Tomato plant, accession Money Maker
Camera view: horizontal (90 deg, fisheye); turntable rotation: 90 degrees
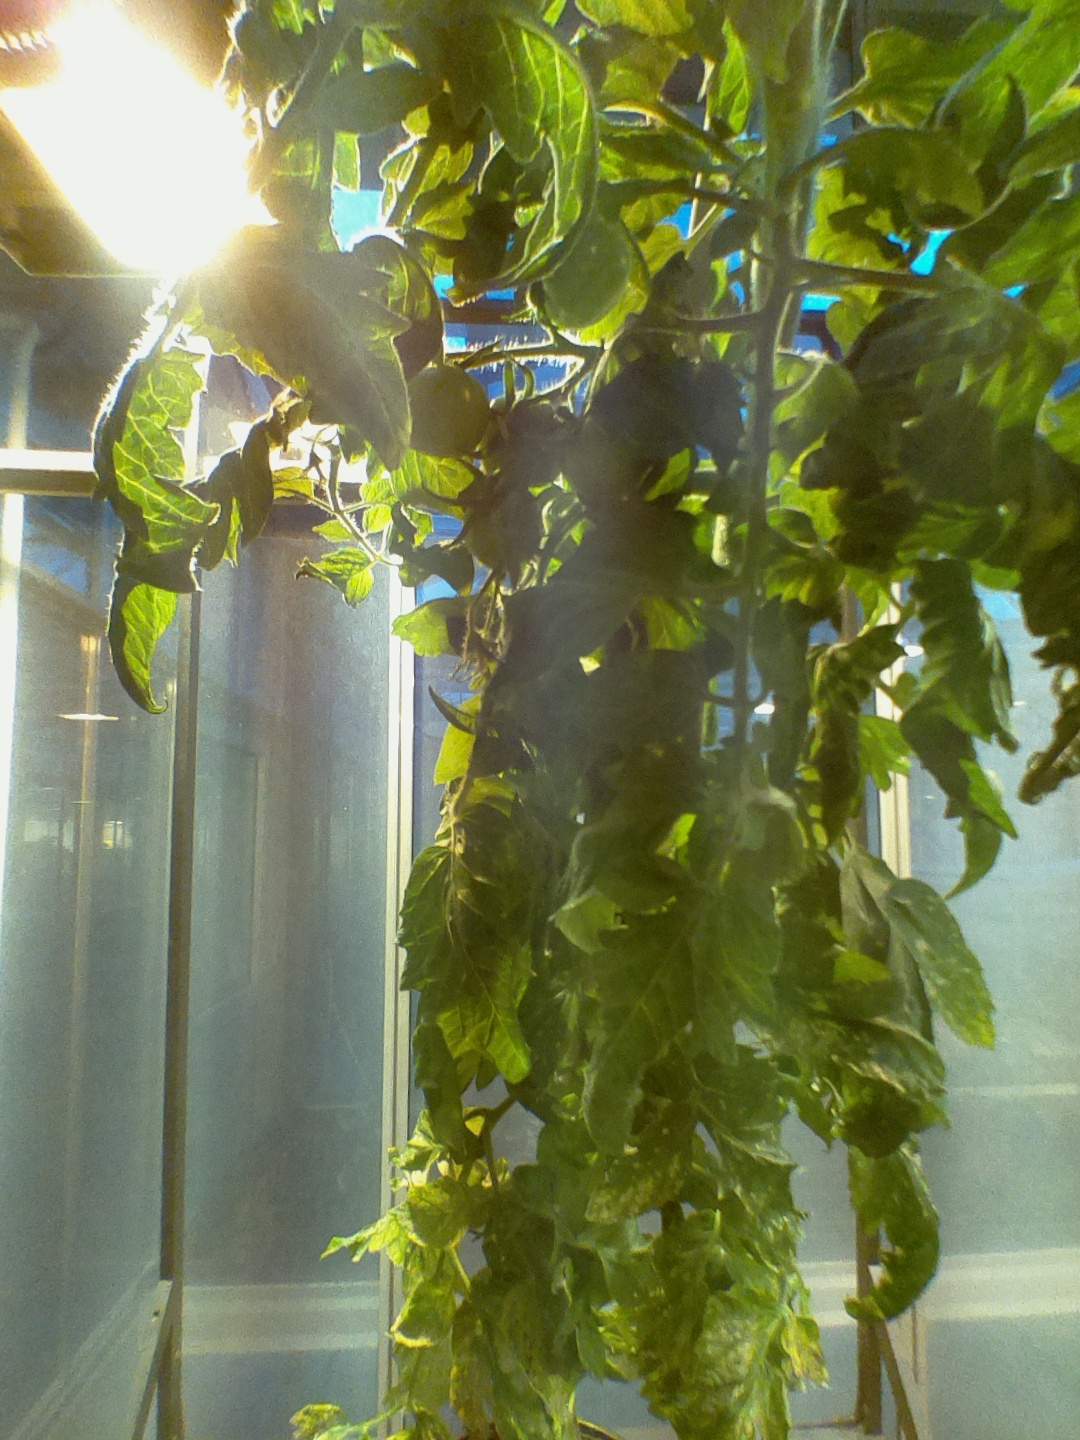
BBCH growth stage 74: 40%-50% of final fruit size